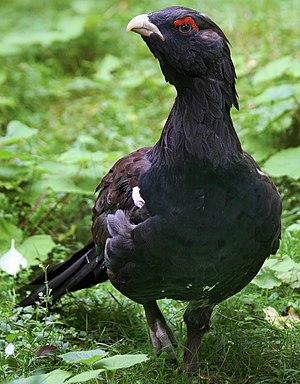
Description: Le Grand tétras Tetrao urogallus, ou grand coq de bruyère, est le plus gros des Tétraonidés, avec 100 cm d'envergure et un poids de 4kg. Le Grand tétras, que l'on trouve dans l'Europe du Nord et en Asie, est renommé pour sa danse nuptiale. Polski: Opis: Głuszec (Tetrao urogallus) - największy przedstawiciel rodziny głuszcowatych (Tetraonidae), mierzący do ponad 100 cm długości i ważący do 4 kg. Występuje w północnej Europie i Azjii. Znany jest z rywalizacji samców podczas toków.